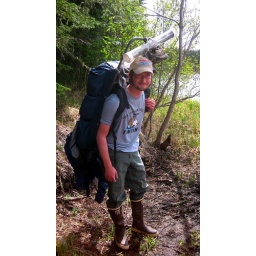
My shoes and pole were hitting me in the head. My coat was dragging on the ground.